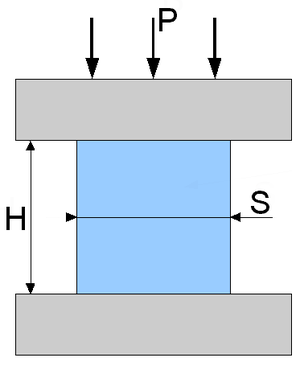
Schéma de principe d'une éprouvette de compression placée entre les deux plateaux d'une machine d'essais universelle. S=section chargée. H=hauteur de l'éprouvette sous charge P. P=charge appliquée (en N).
Le facteur de forme est un paramètre utilisé en mécanique des milieux continus. Pour certains essais mécaniques, l’influence de la forme d’une pièce chargée s’exprime numériquement par ce facteur. Le module de Young E en compression d’un matériau de faible module d'élasticité, tel un caoutchouc, dépend de sa forme. De ce fait, on utilise en pratique des éprouvettes normalisées pour déterminer un module.